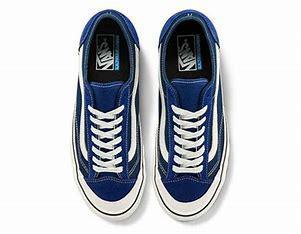
Brand: Vans
Model: Style 36 Decon Sf Skate